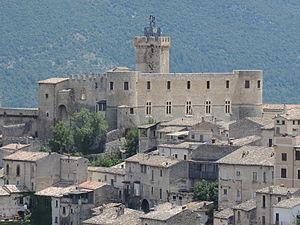
Cette liste, non exhaustive, répertorie les principaux châteaux en Italie métropolitaine et d'outre-mer. Les châteaux presents dans cette liste sont 493, sur un total de 935.
Le Château Piccolomini est un château d'origine féodale situé dans la commune de Capestrano, dans la province de l'Aquila.